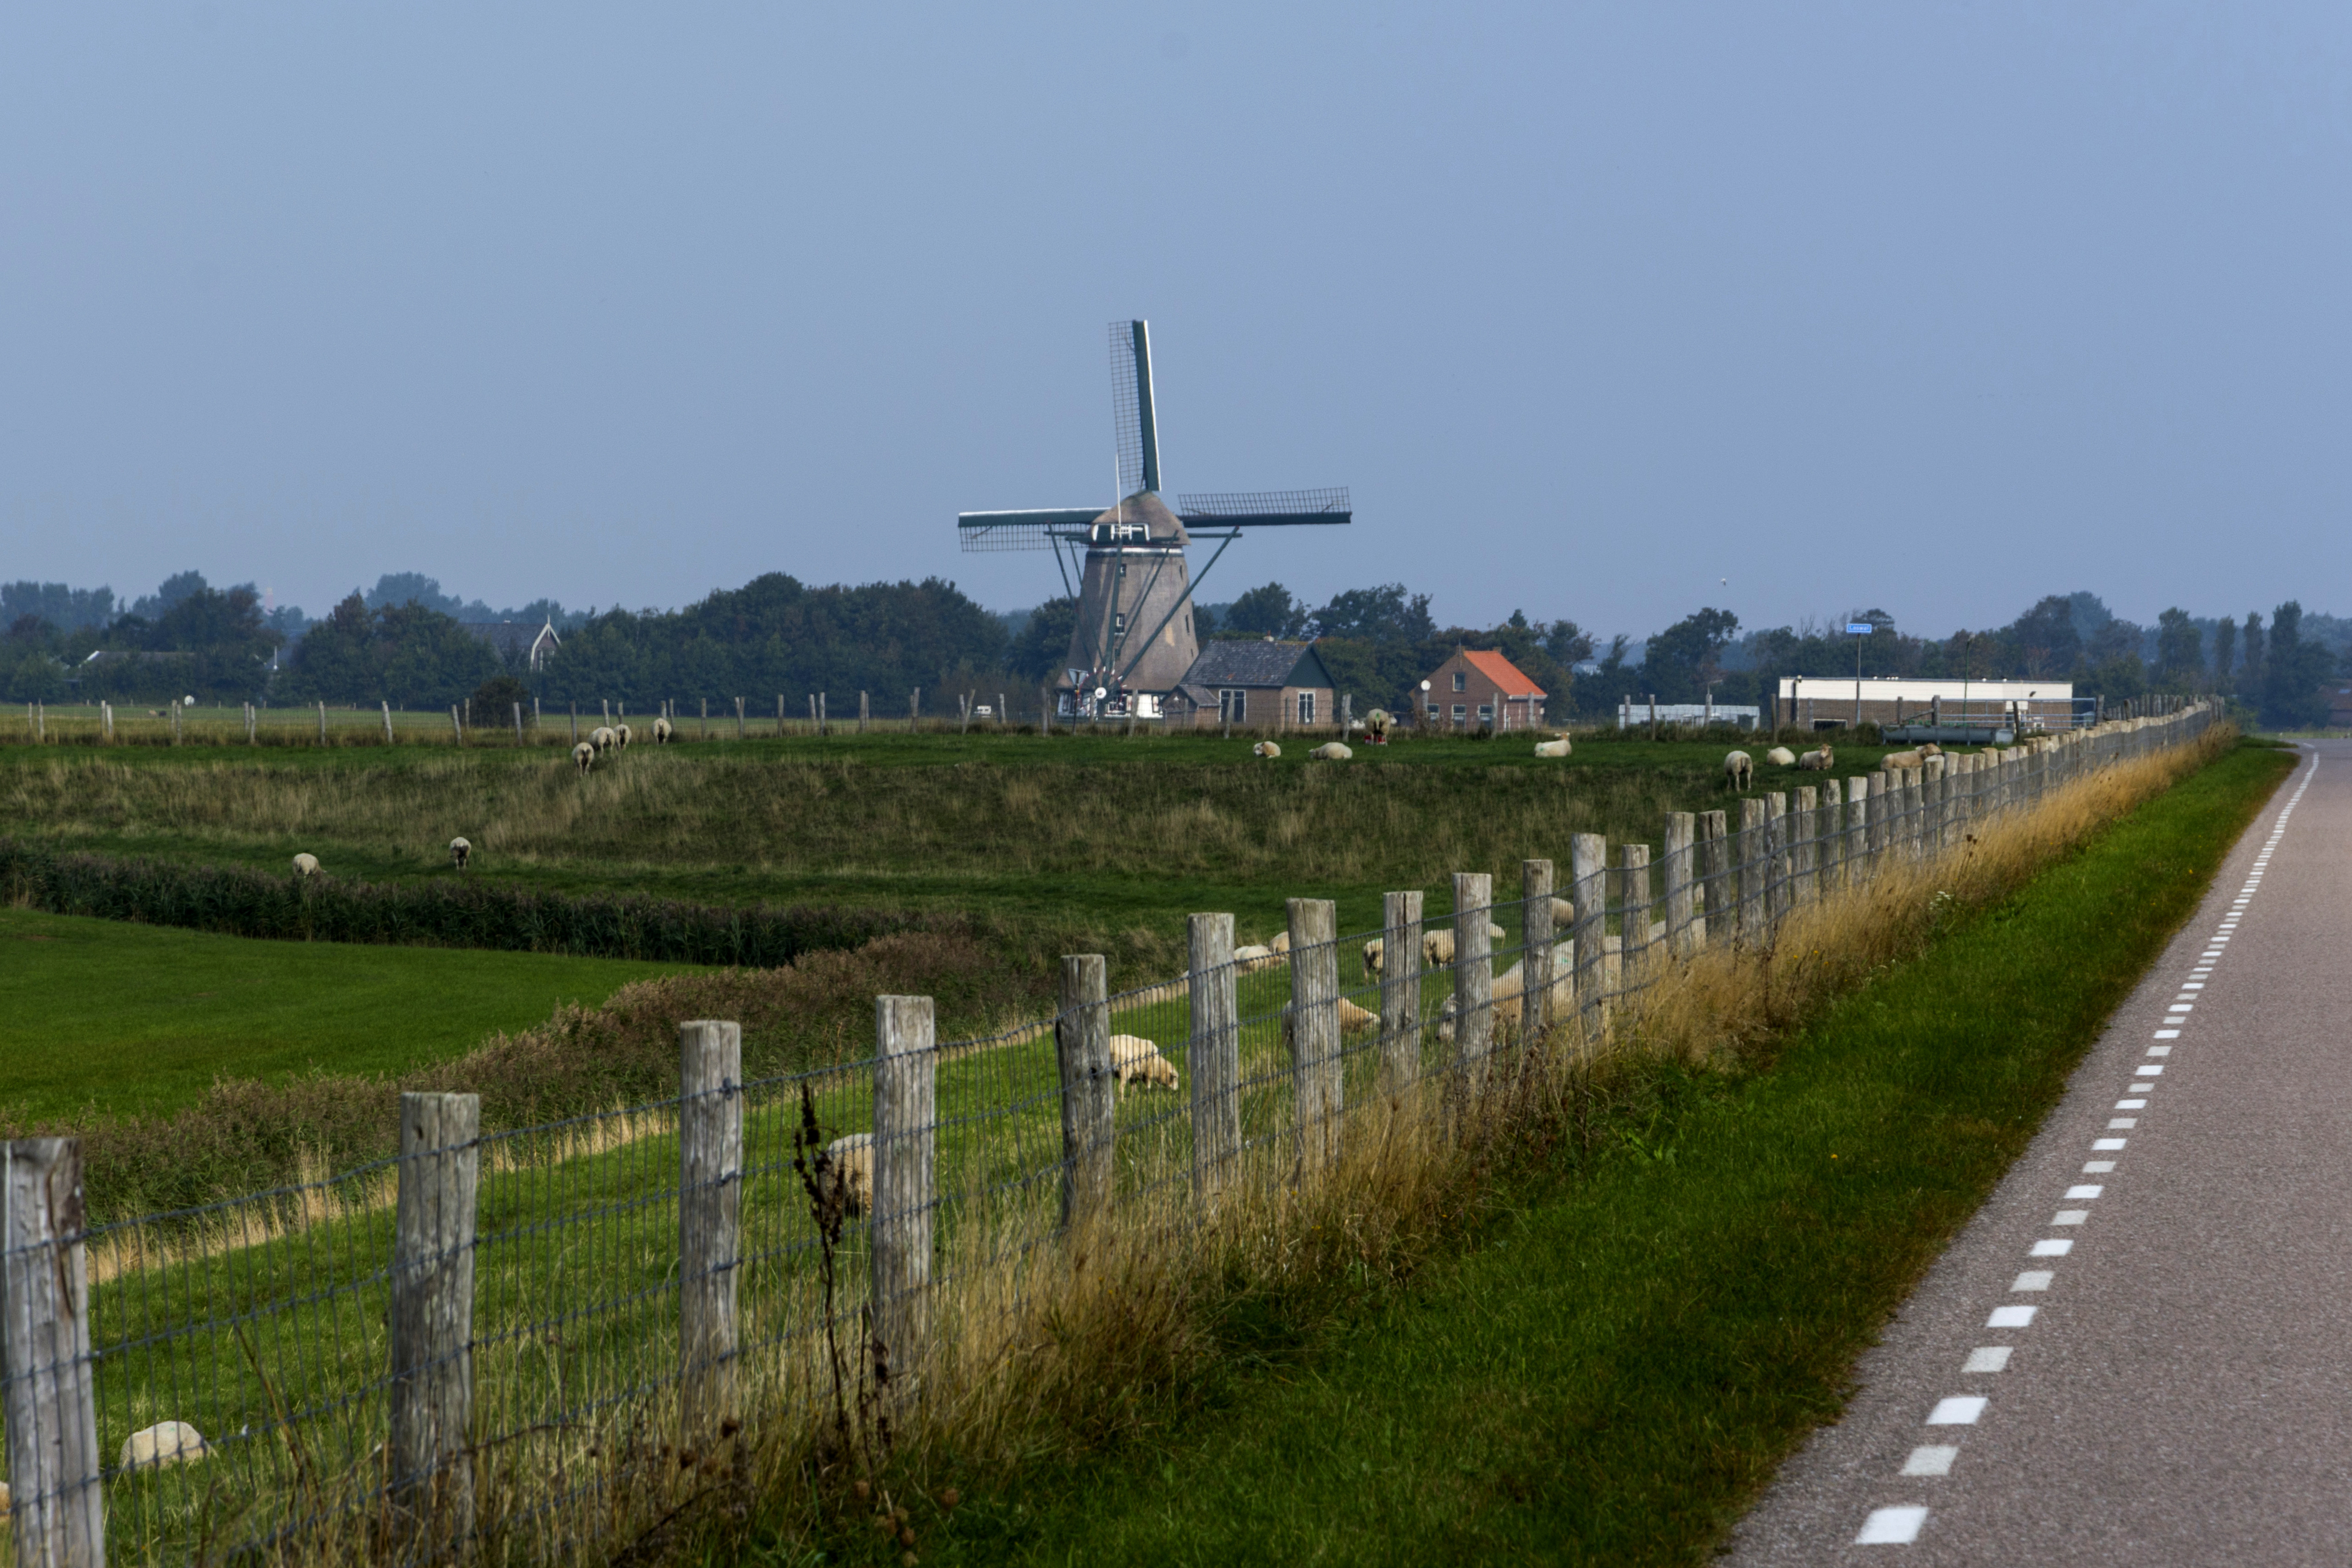
beach, landscape, sea, coast, water, outdoor, fence, sky, field, farm, photography, windmill, wind, photo, nikon, agriculture, waterway, holland, nederland, netherlands, polder, dutch, outdoorphotography, picture, photograph, fotos, foto, fotografie, paulvandevelde, pdvandevelde, padagudaloma, natuurfotografie, naturephotographer, dordrecht, nederlandinfotos, texel, pvdvfotografie, pdvandeveldedordrecht, nederlandsefotografie, dutchphotogaraphy, totallydutch, fotografienederland, hollandsefotografie, fotografieholland, rural area, hek, oost, paulvandeveldedordrecht